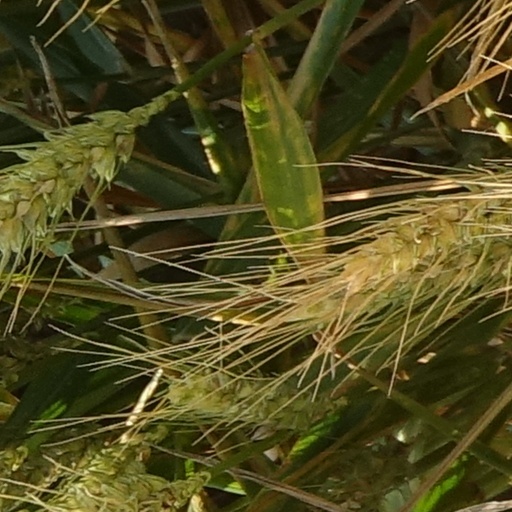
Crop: wheat